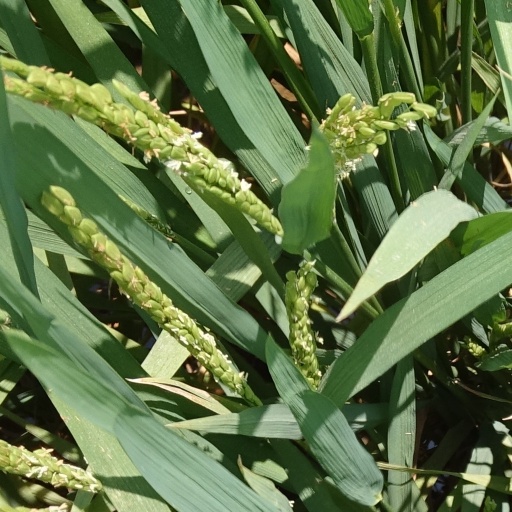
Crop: rice